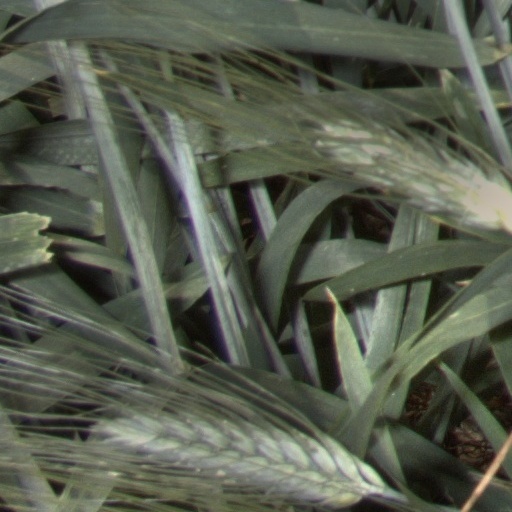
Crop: wheat